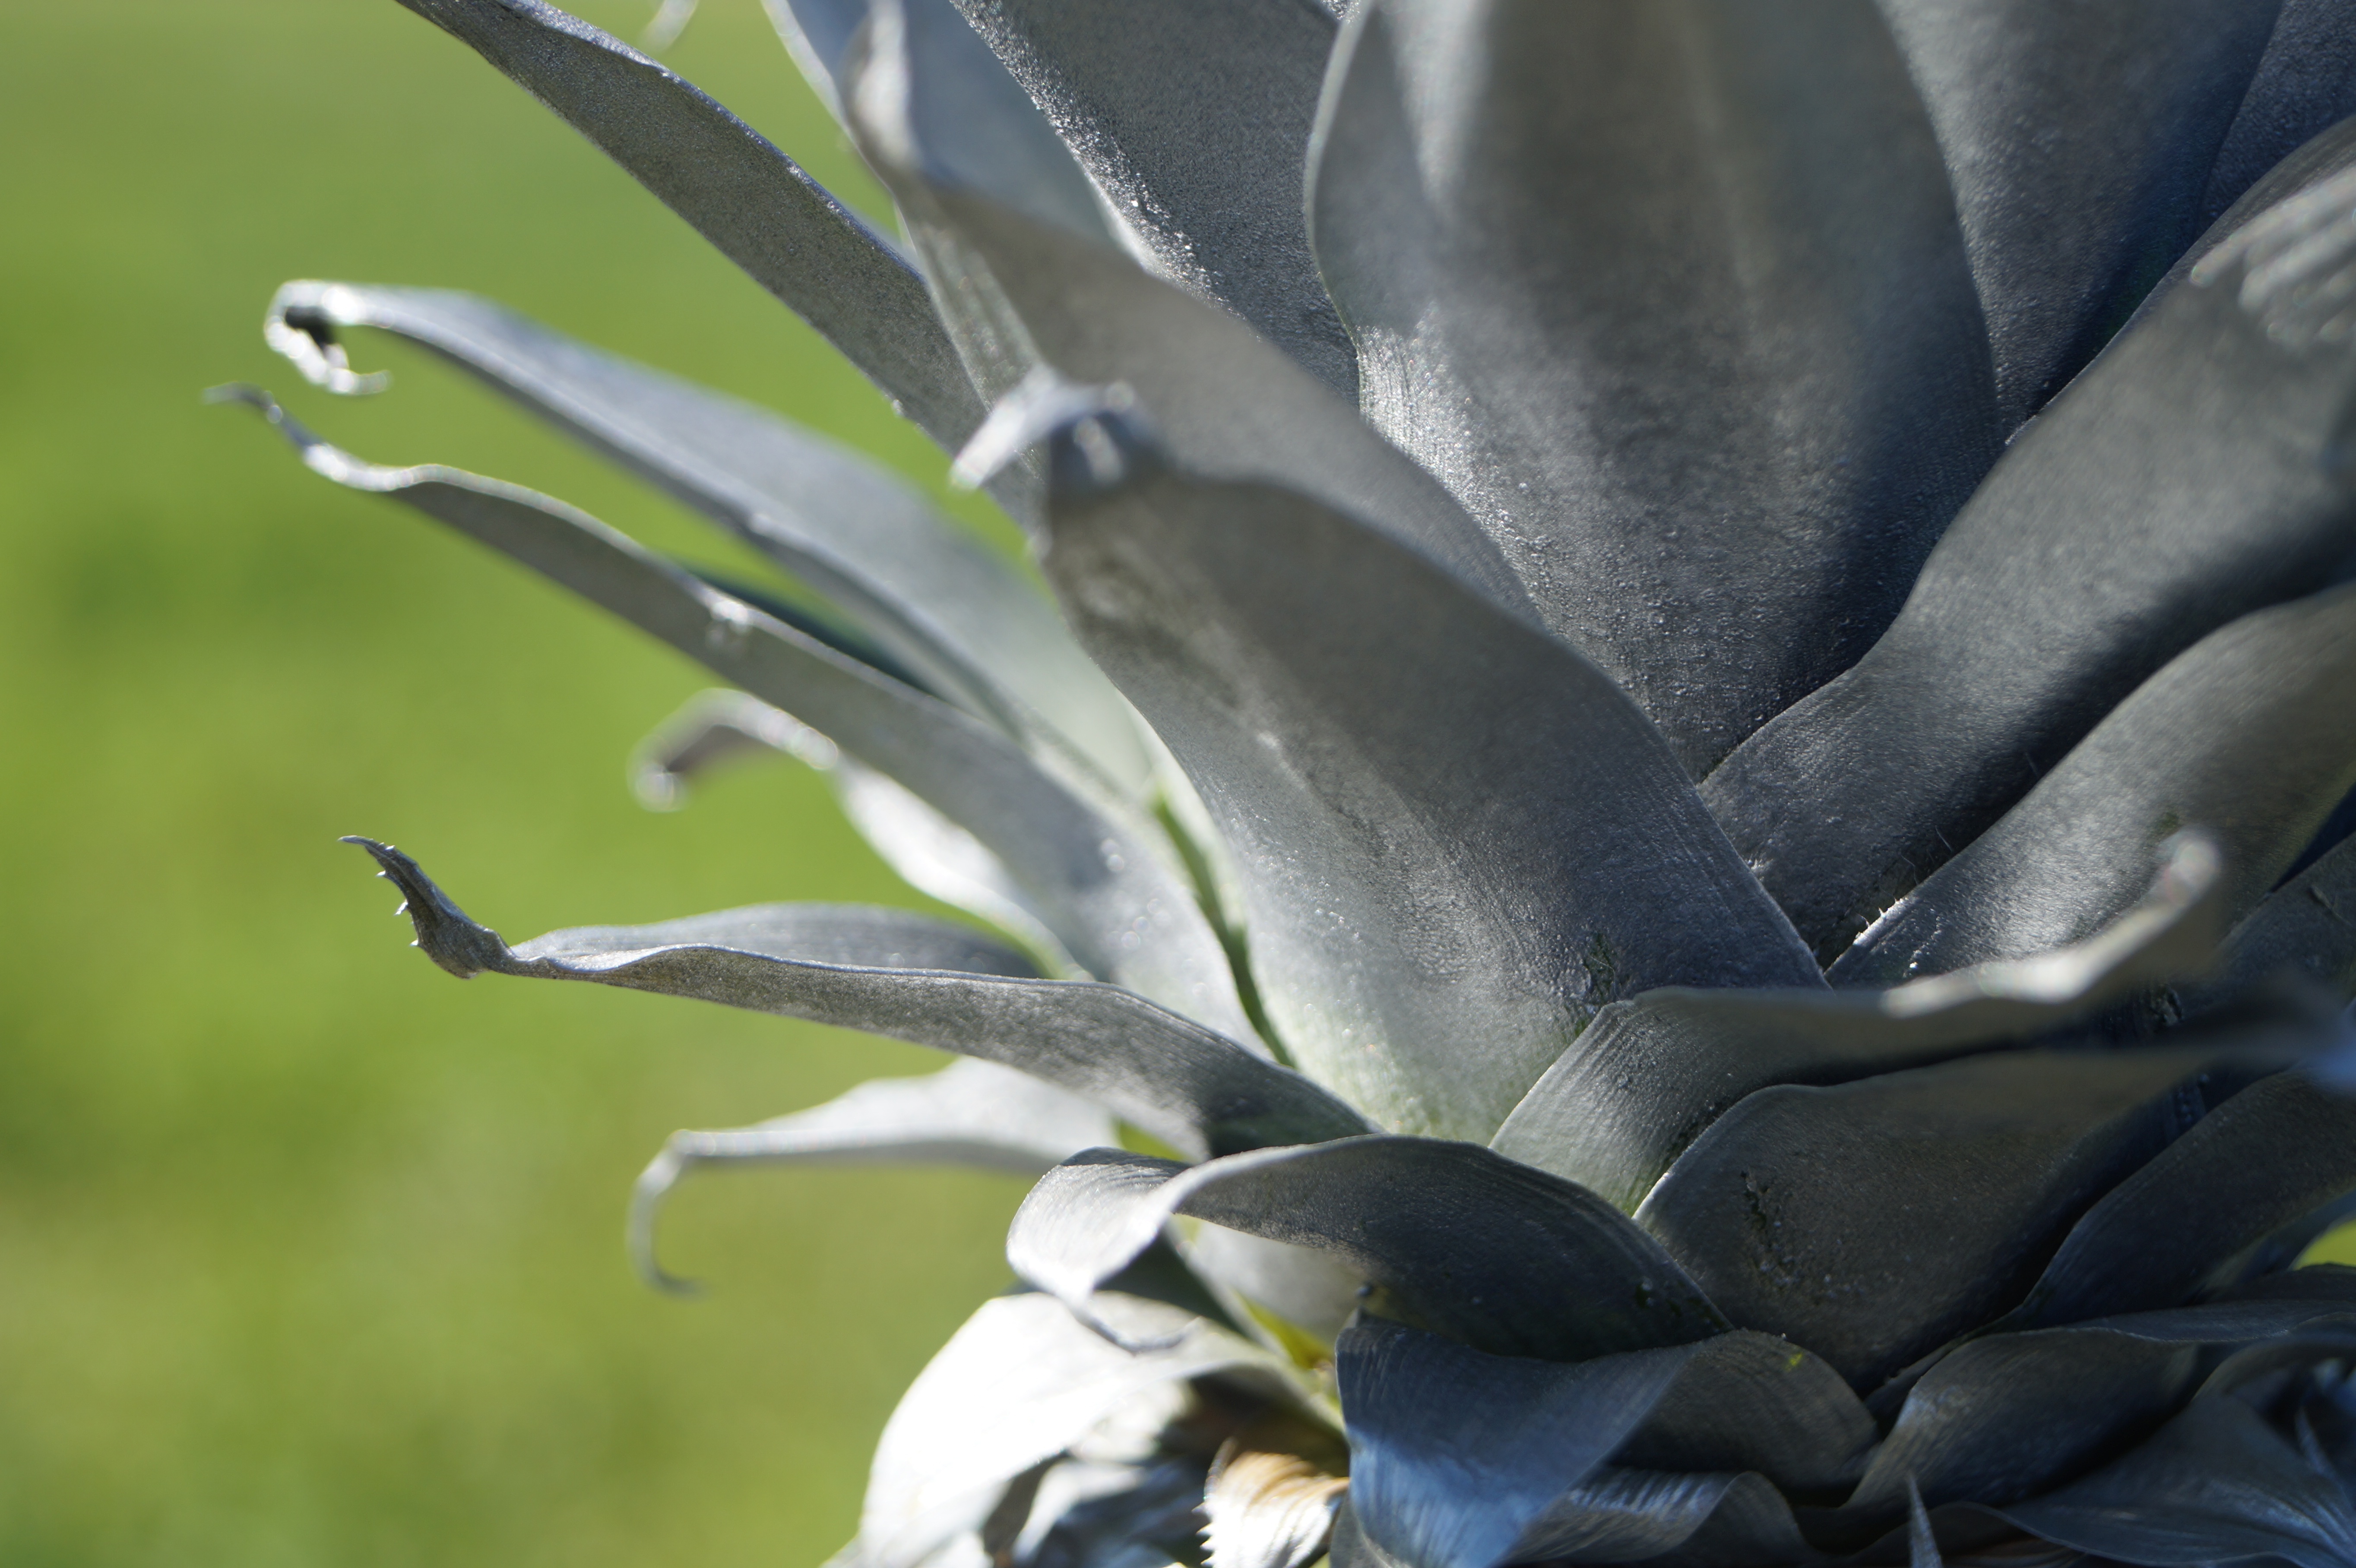
plant, leaf, flower, petal, botany, flora, close up, agave, macro photography, flowering plant, plant stem, land plant